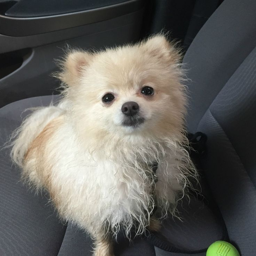
looks like someone 's having a rough hair day .